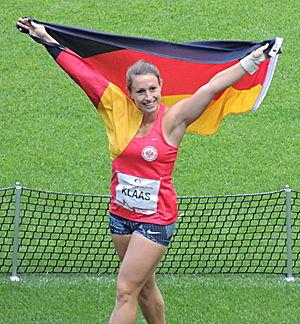
Kathrin Klaas est une athlète allemande spécialiste du lancer du marteau.